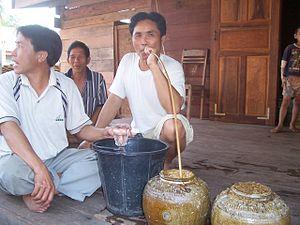
Le lao-lao est un alcool de riz consommé au Laos.